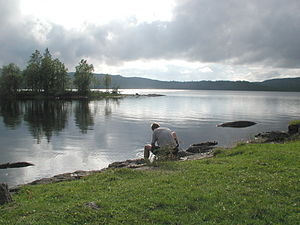
Storflåtan
Storflåtan er en sø som ligger i Ringerike kommune i Viken fylke i Norge.